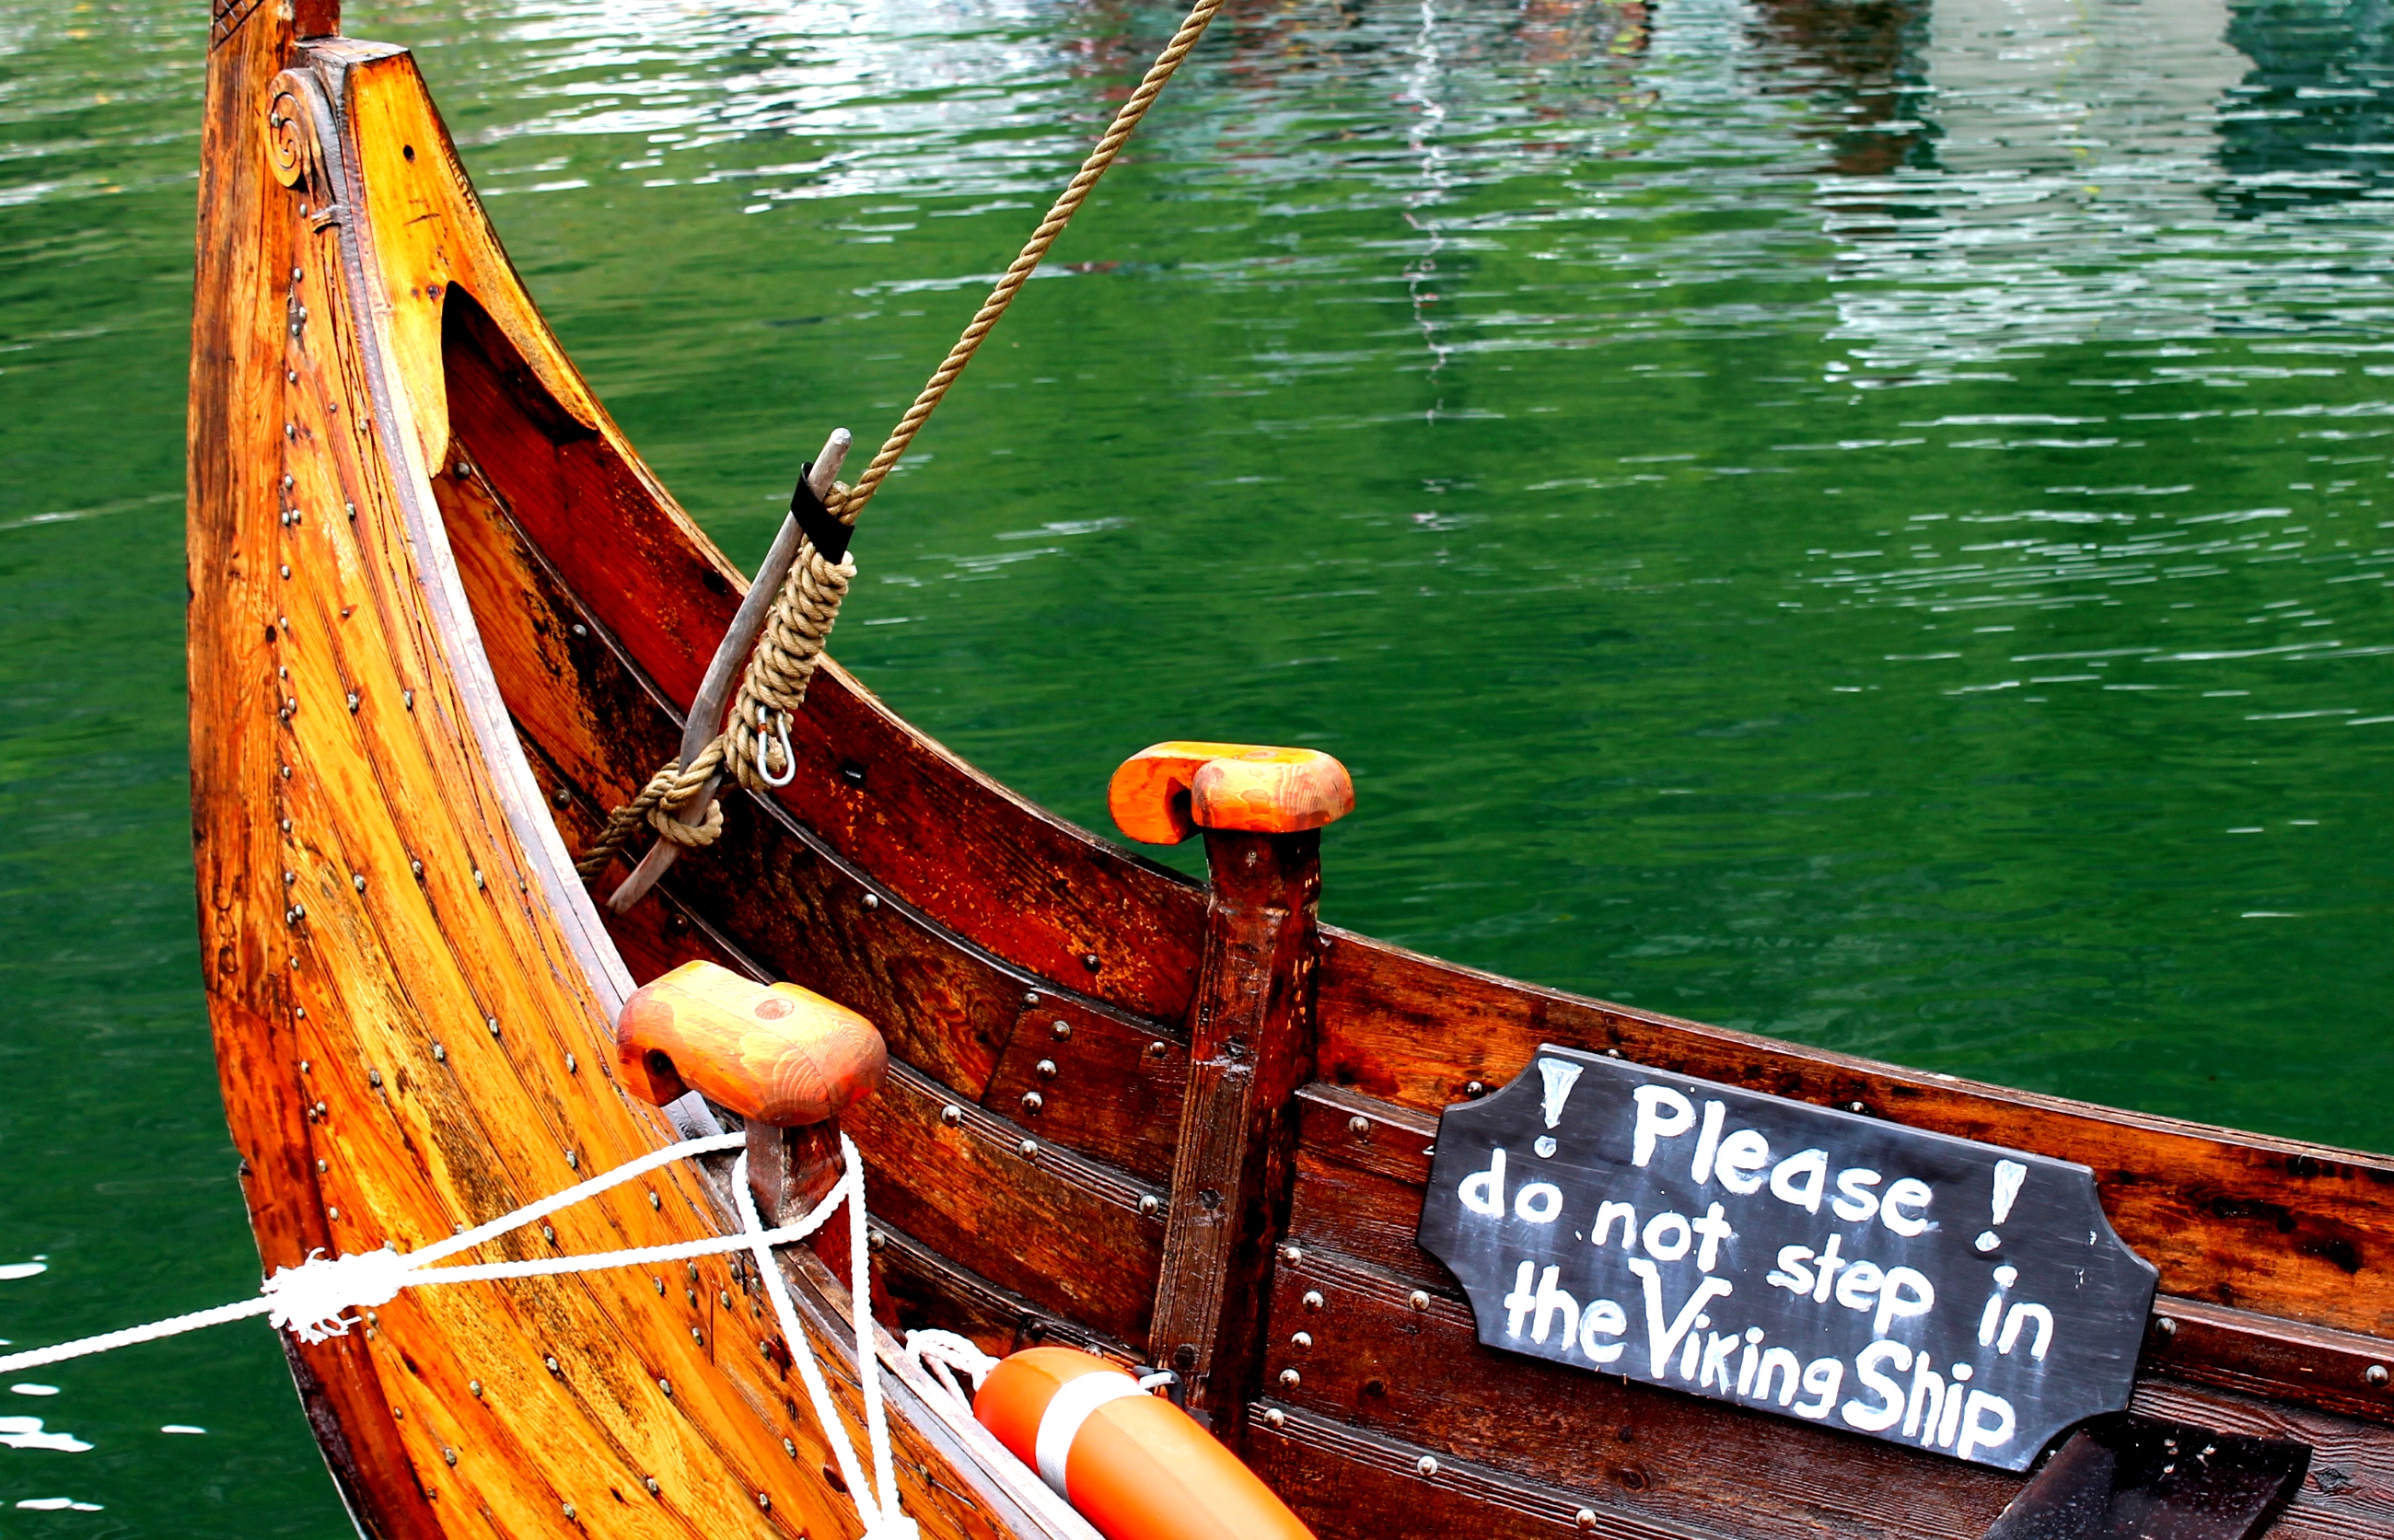
water, boat, ship, canoe, vehicle, mast, colour, boating, wooden, watercraft, viking, norway, anawesomeshot, longship, watercraft rowing, caravel